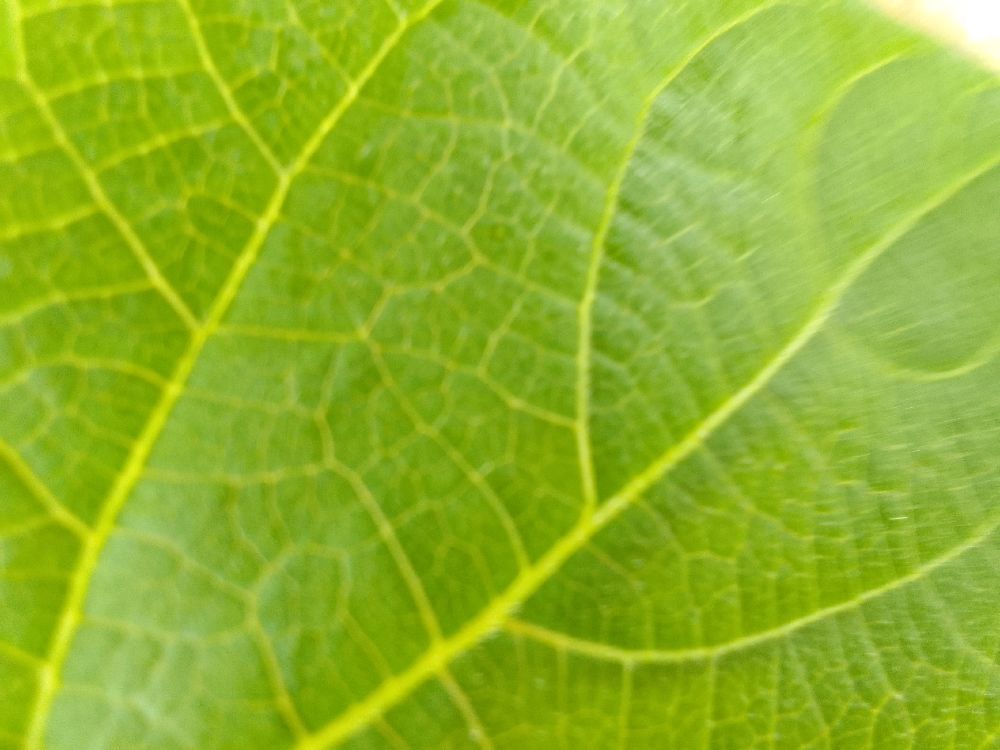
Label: healthy